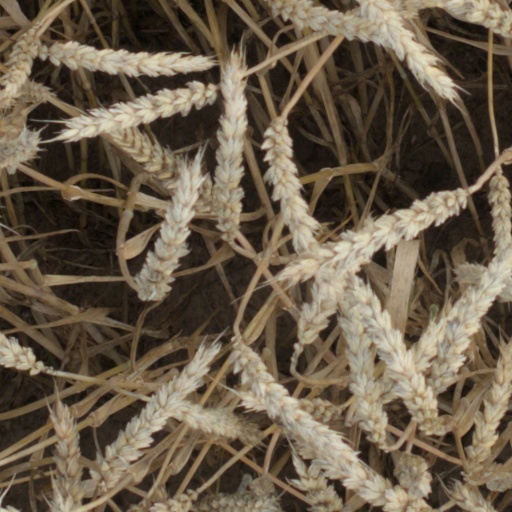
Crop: wheat